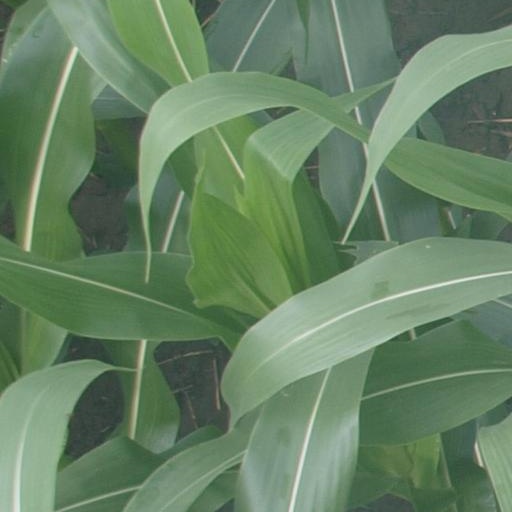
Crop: maize; corn